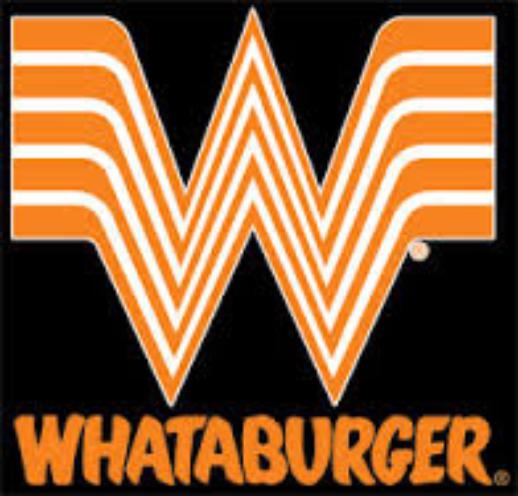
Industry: Clothes